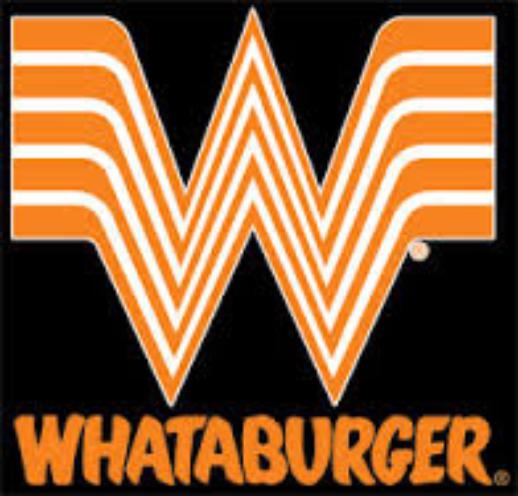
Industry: Clothes